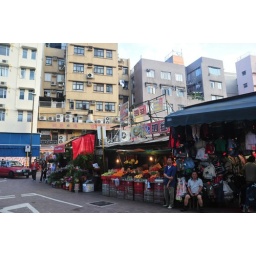
Flower fruit and clothing vendors in Kowloon Market